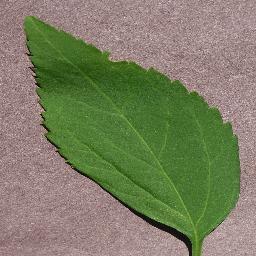
Label: Cherry___healthy